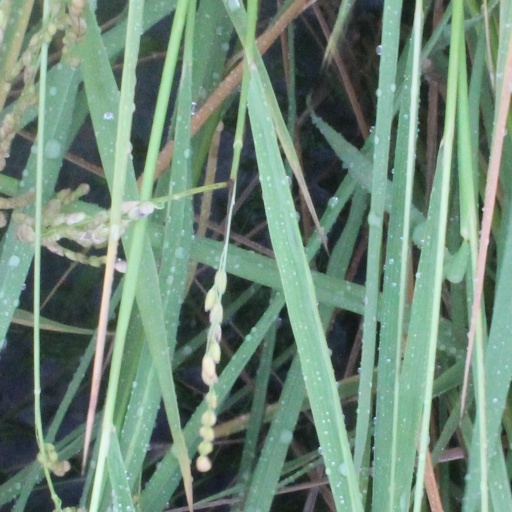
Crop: rice